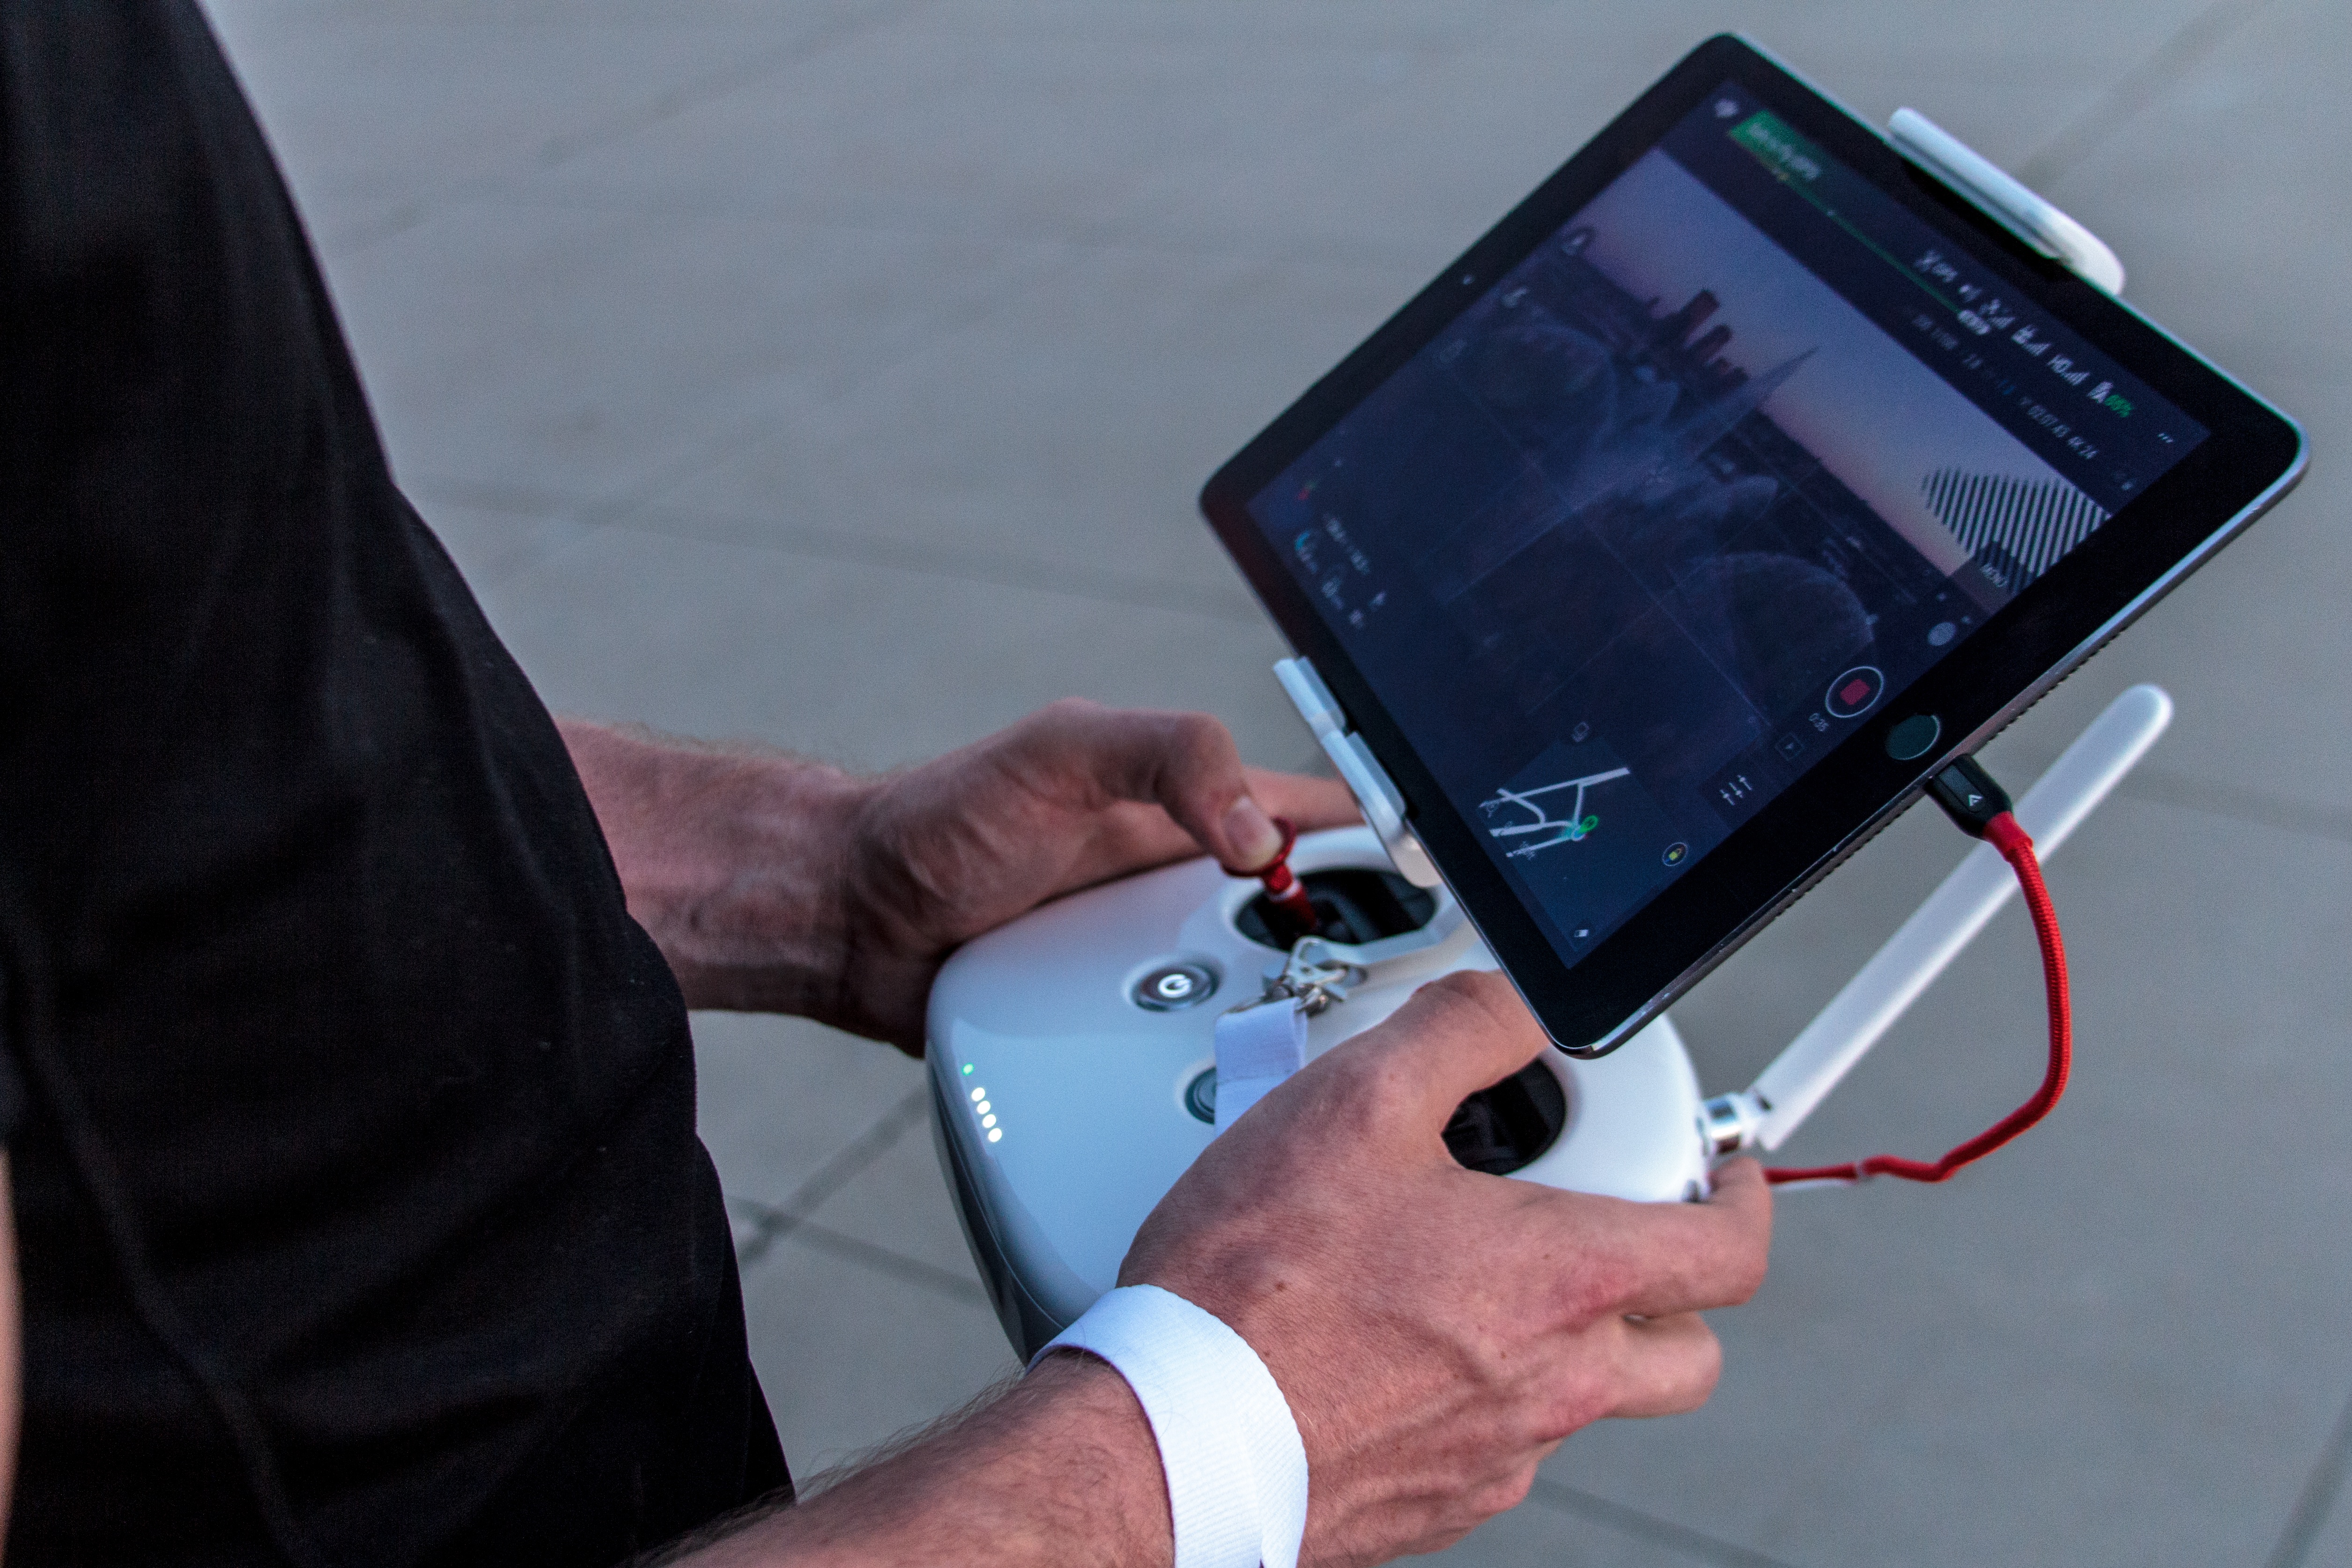
smartphone, hand, screen, technology, driving, tablet, gadget, mobile phone, monitor, electronics, wireless, electronic device, portable communications device, communication device